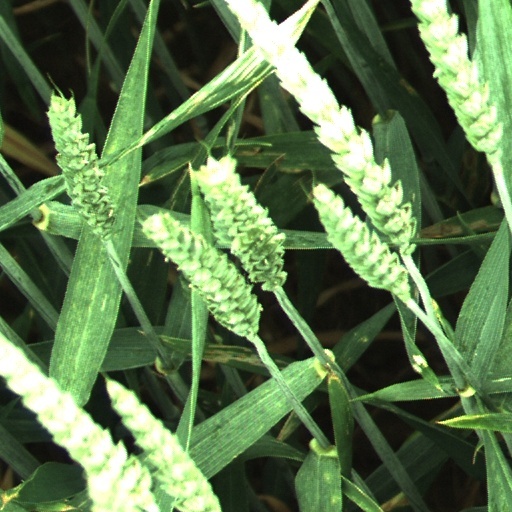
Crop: wheat